Zorkul Nature Reserve

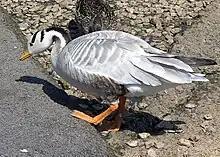
Bar-headed geese nest on islands in Lake Zorkul

Zorkul Nature Reserve is a nature reserve in the south-eastern section of the Gorno-Badakhshan autonomous region of Tajikistan, adjoining the border with the Wakhan National Park of Afghanistan in the Wakhan District of Badakhshan Province. The area was made a zakaznik in 1972 for the conservation of bar-headed geese and upgraded to a full nature reserve in 2000. It has also been identified by BirdLife International as an Important Bird Area (IBA).